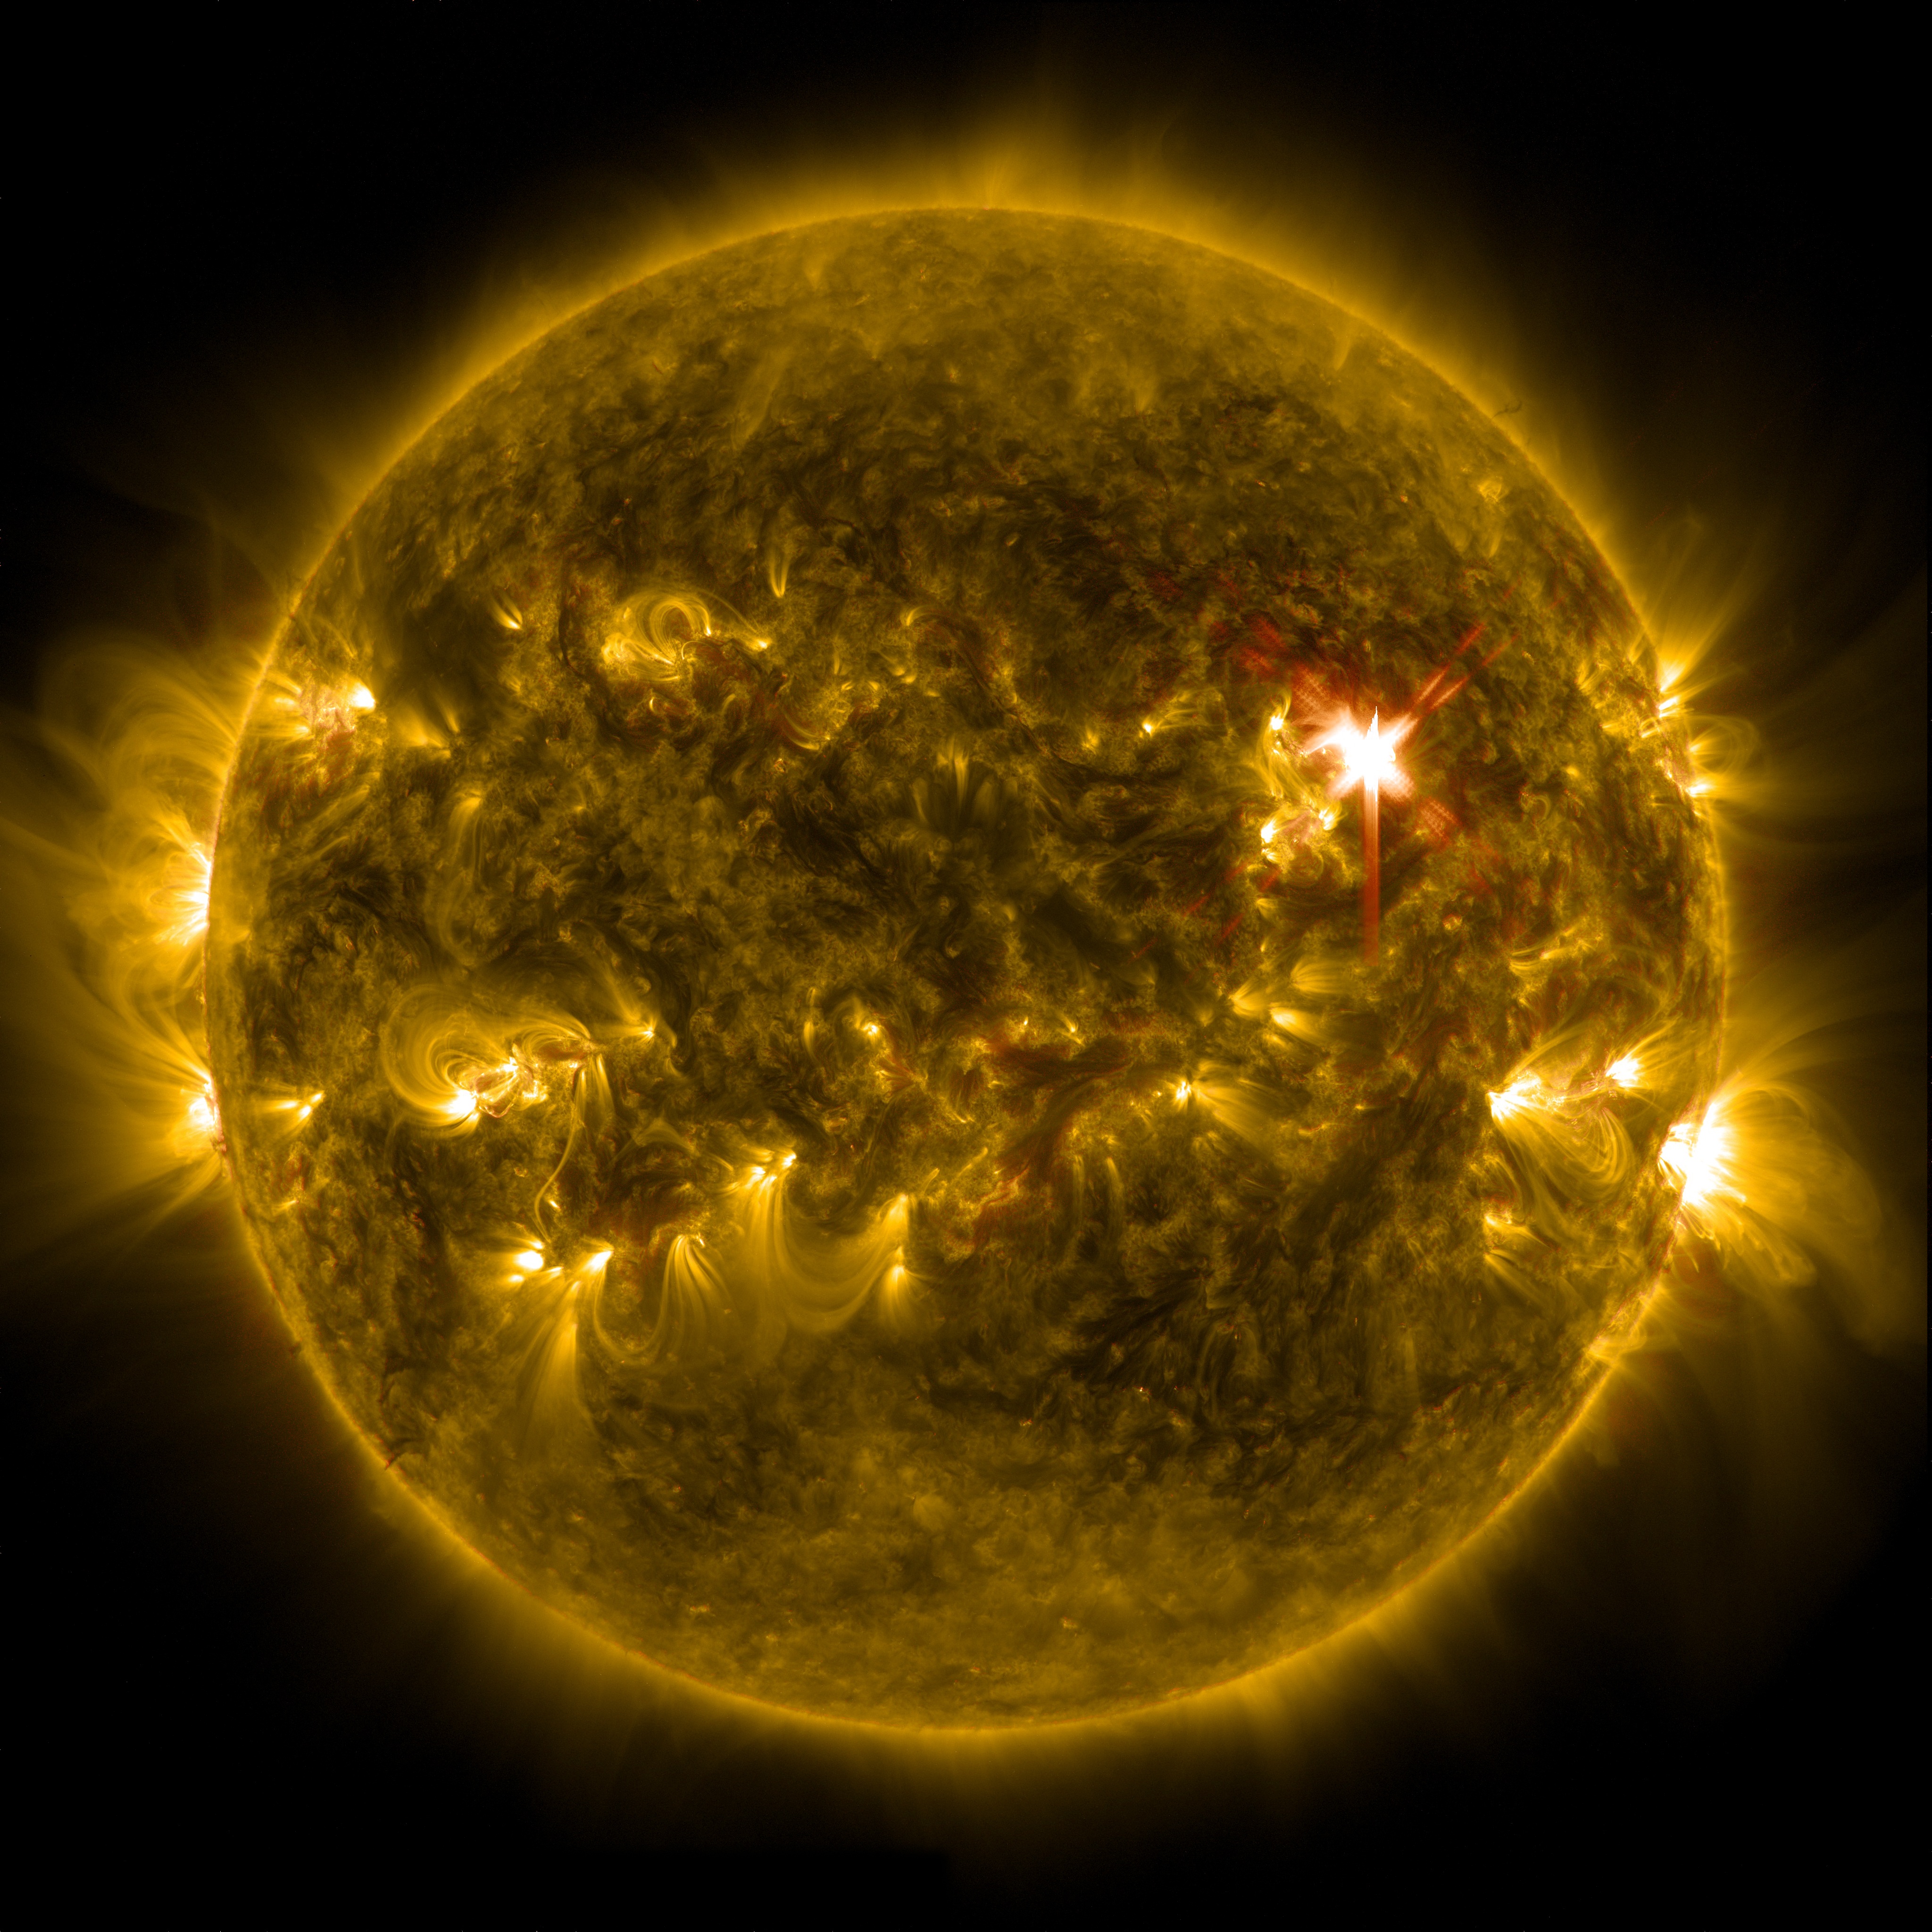
sun, sunlight, cosmos, atmosphere, orange, space, yellow, circle, nasa, outer space, energy, burning, fireball, eruption, macro photography, astronomical object, intense radiation burst, sdo, solar flare